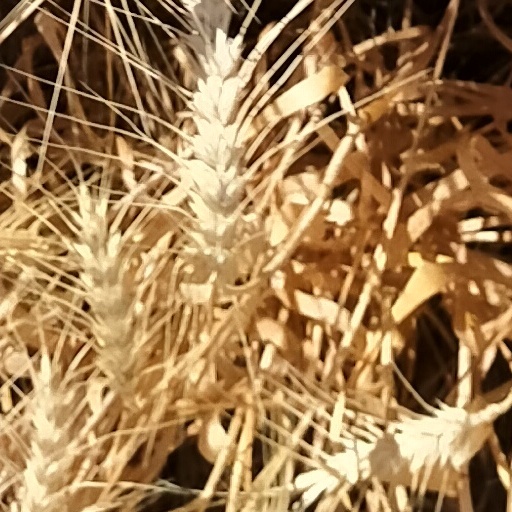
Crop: wheat